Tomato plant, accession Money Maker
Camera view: horizontal (90 deg, fisheye); turntable rotation: 270 degrees
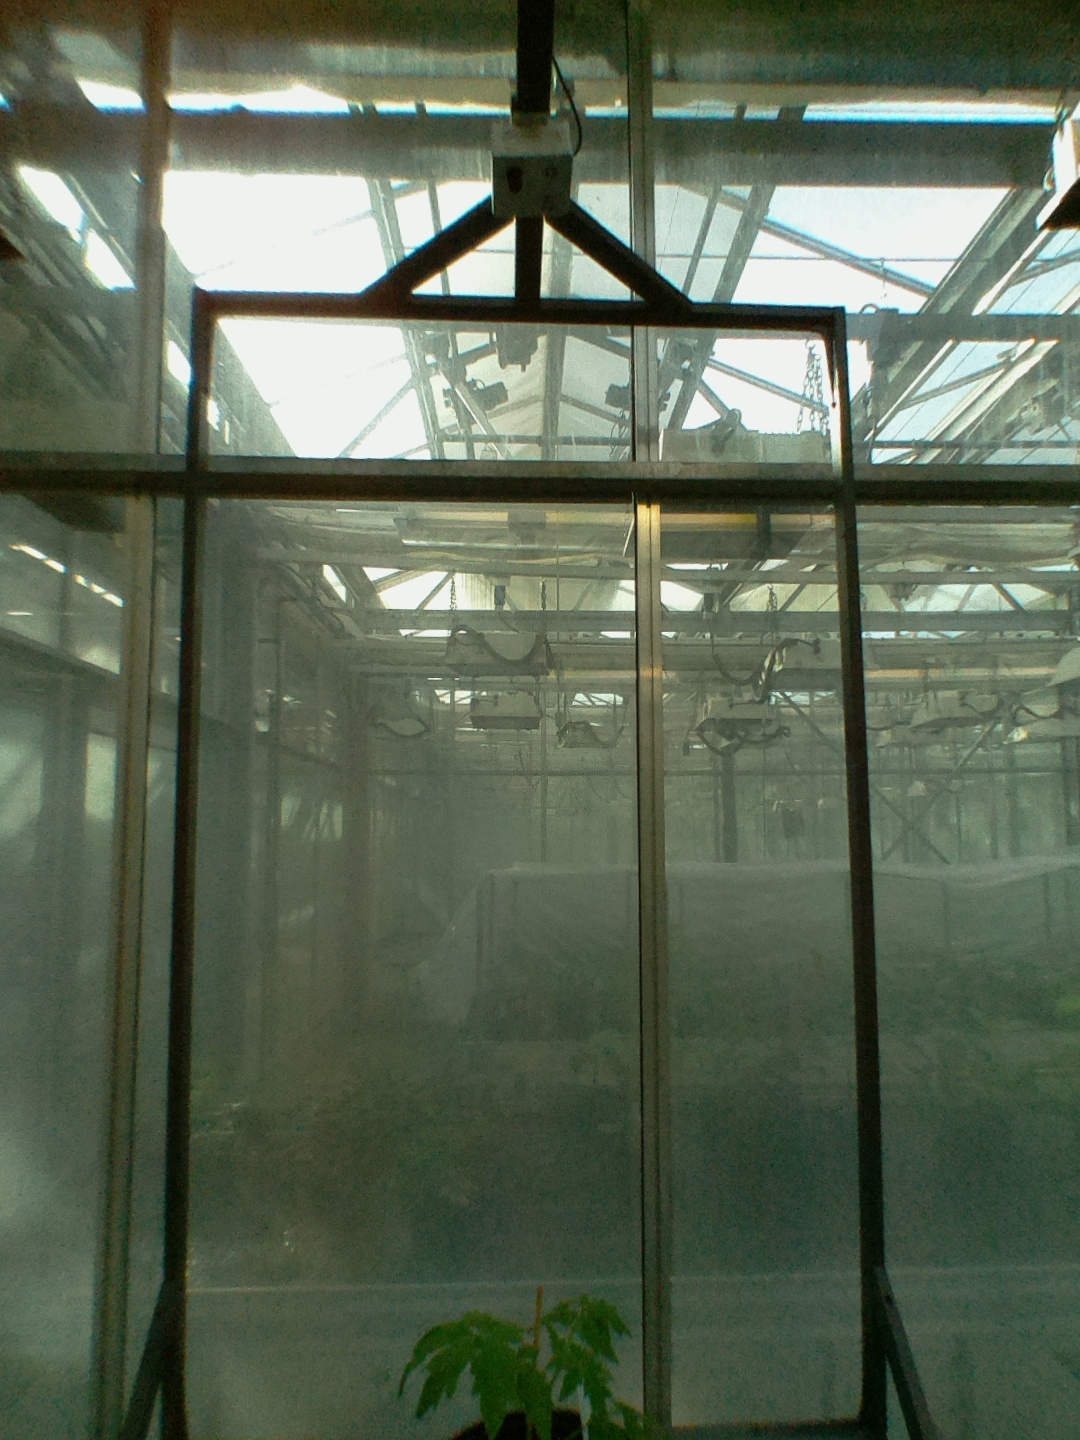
BBCH growth stage 13: 6 of true leaves visible